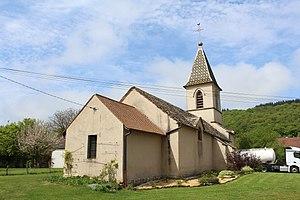
Église Saint-Rémy de Reithouse.
Reithouse est une commune française située dans le département du Jura en région Bourgogne-Franche-Comté.